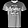
Label: T - shirt / top